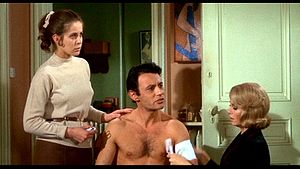
Topaz
Topaz er en amerikansk spændingsfilm fra 1969 af Alfred Hitchcock.